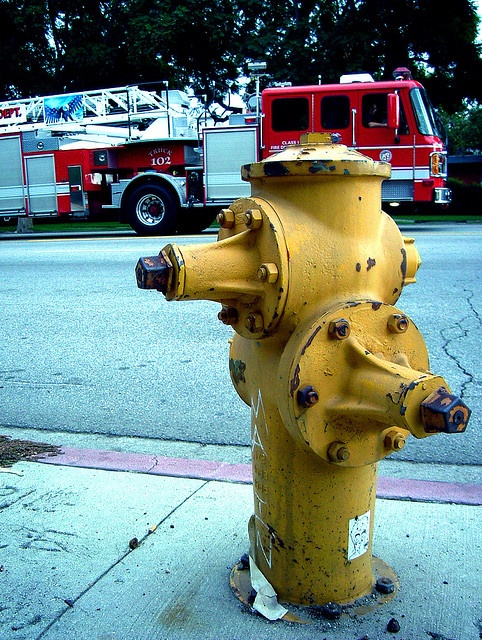
A yellow fire hydrant sitting across from a fire truck.
A yellow fire hydrant is on a city sidewalk.
A fire hydrant and a truck on a city street.
A yellow fire hydrant sitting on the side of a road.
a yellow fire hydrant with a fire engine across the street